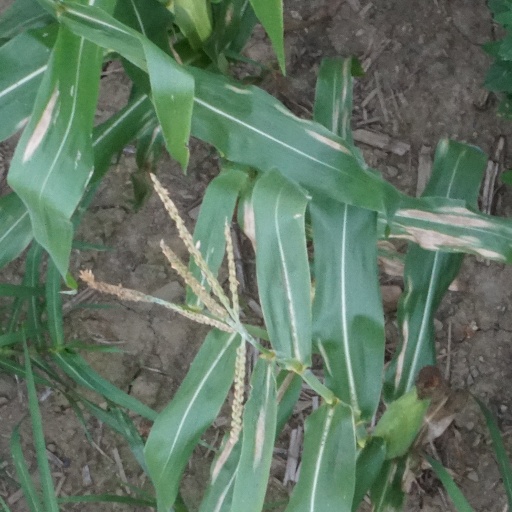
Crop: maize; corn